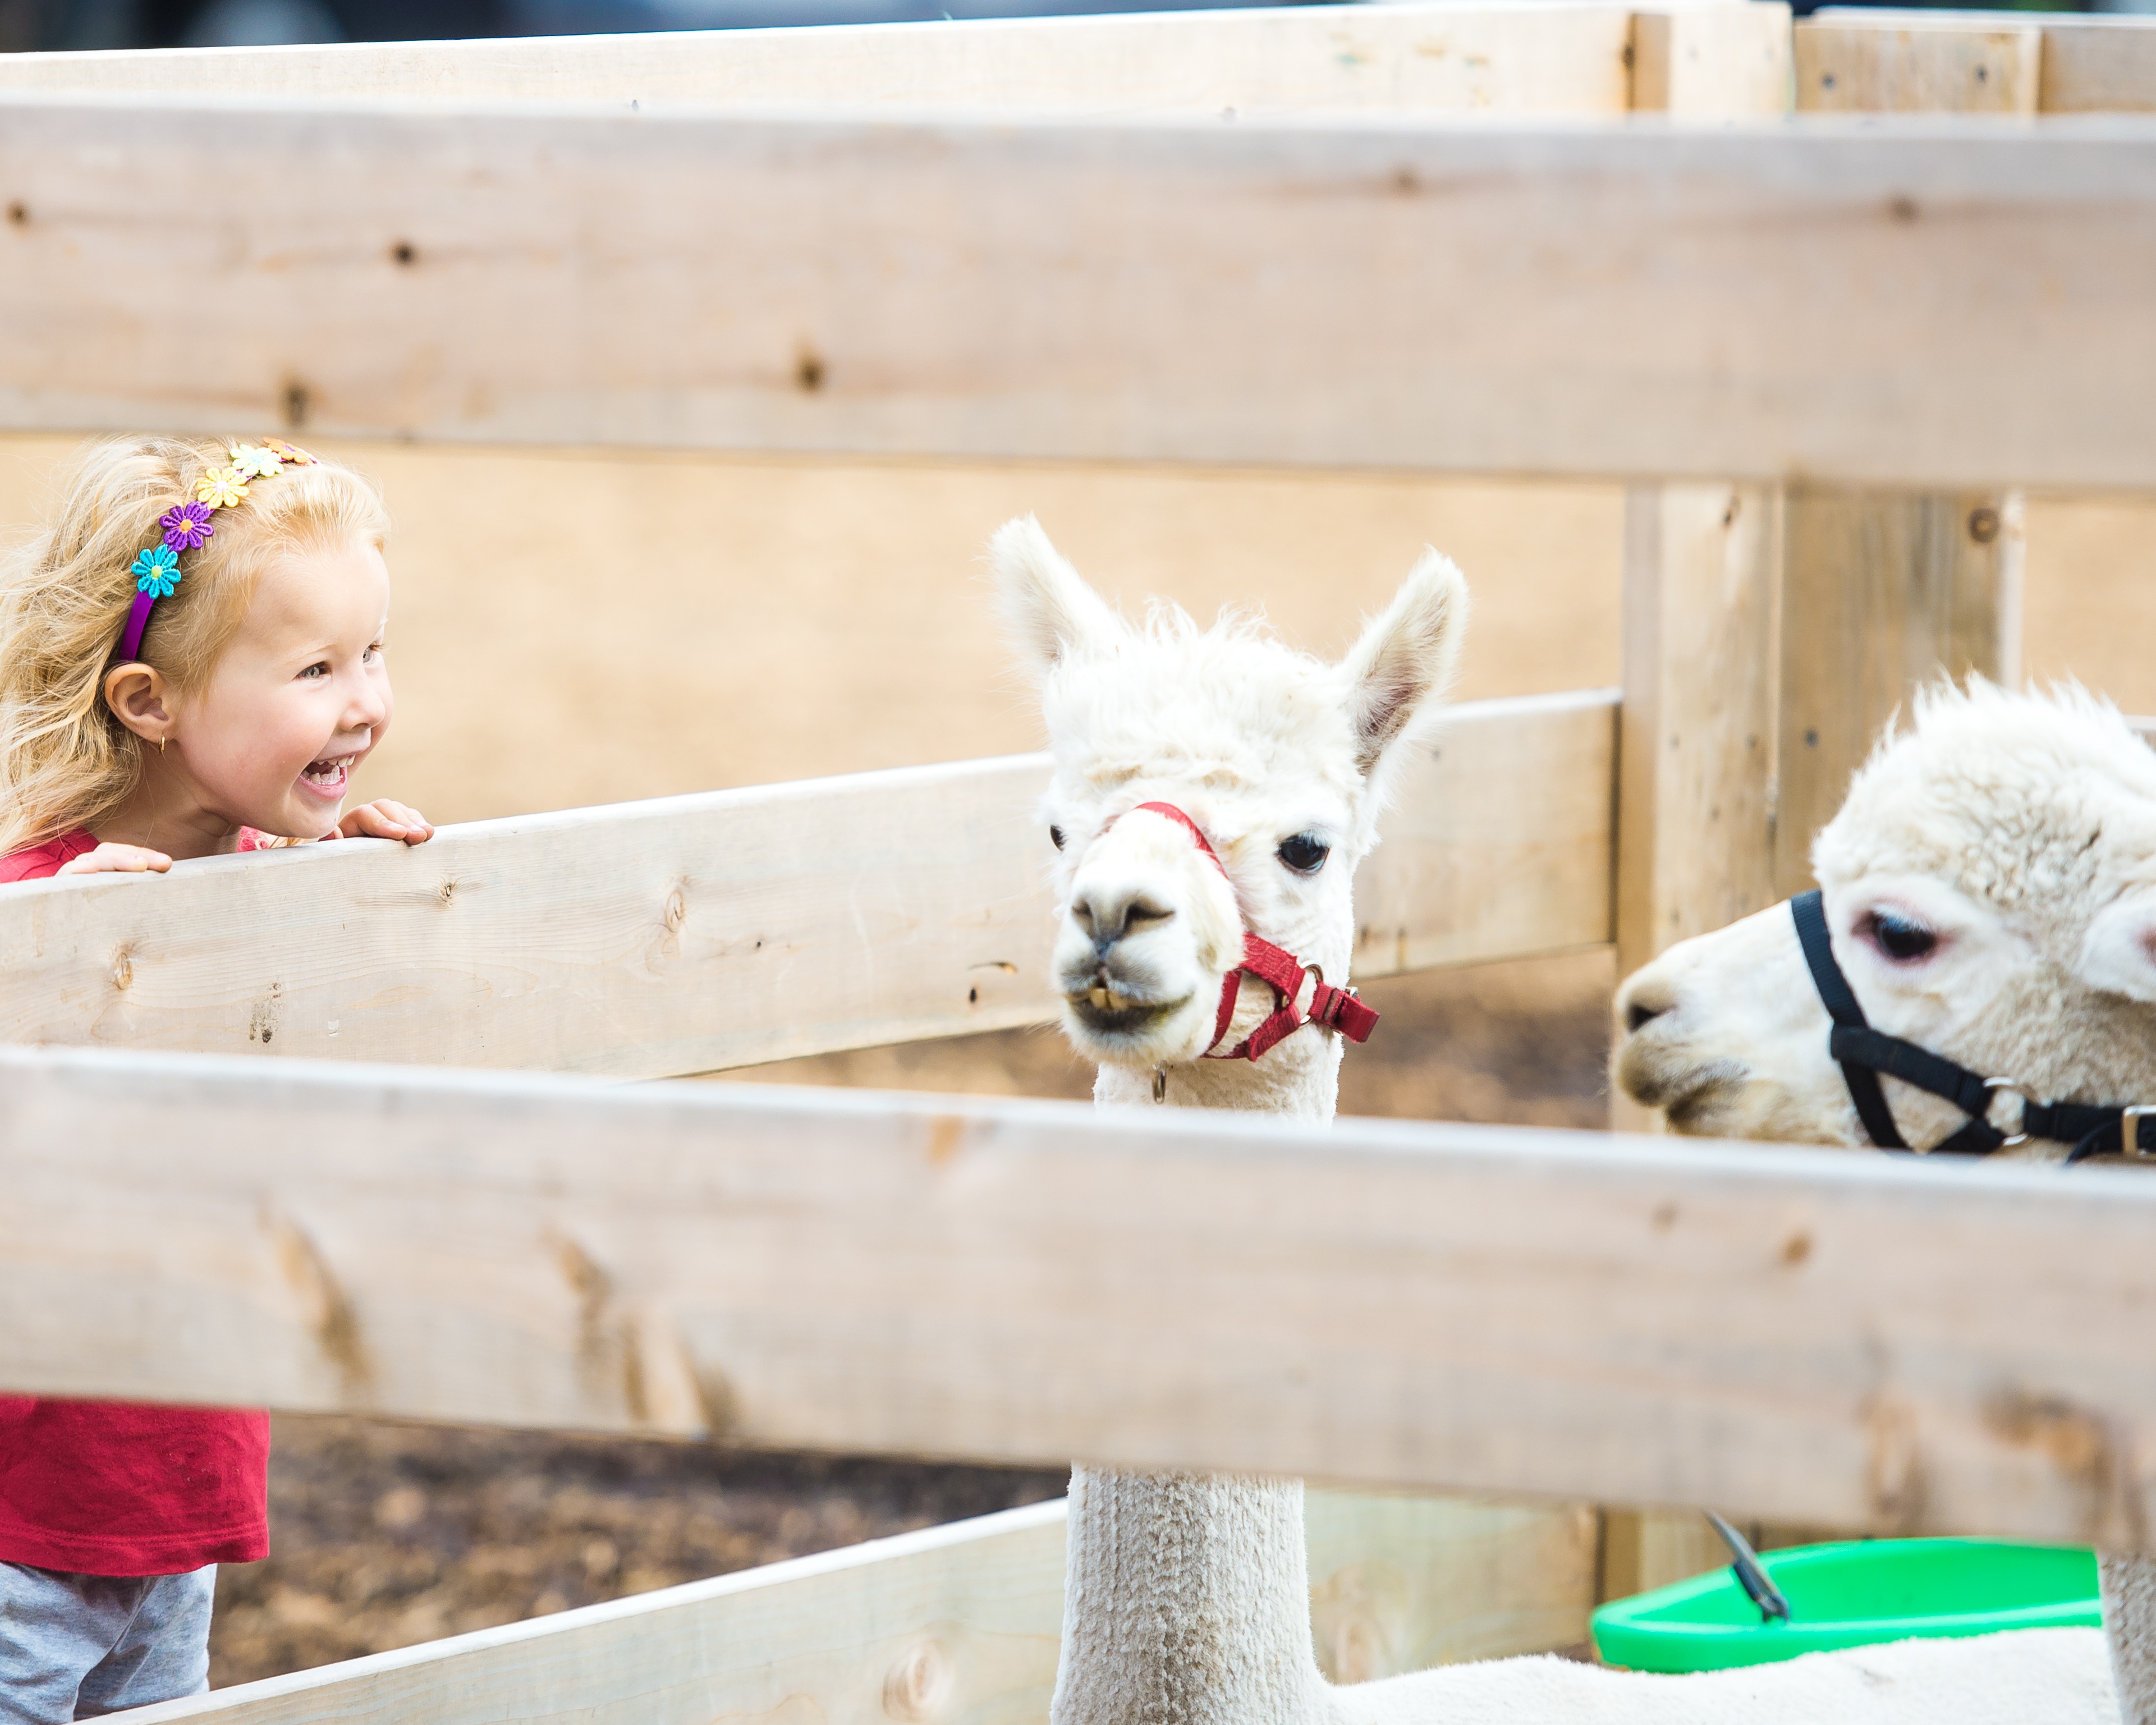
nature, white, farm, cute, zoo, fur, young, livestock, mammal, child, farmers market, llama, alpaca, kids, snout, funny, petting zoo, camel like mammal